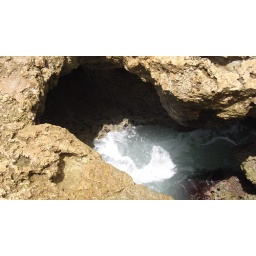
Watching the water through a hole in the rock